Hawthorne, Queensland

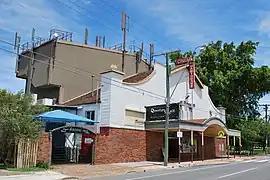
The Hawthorne cinema

Hawthorne is a suburb of the City of Brisbane, Queensland, Australia. In the , Hawthorne had a population of 5,090 people.